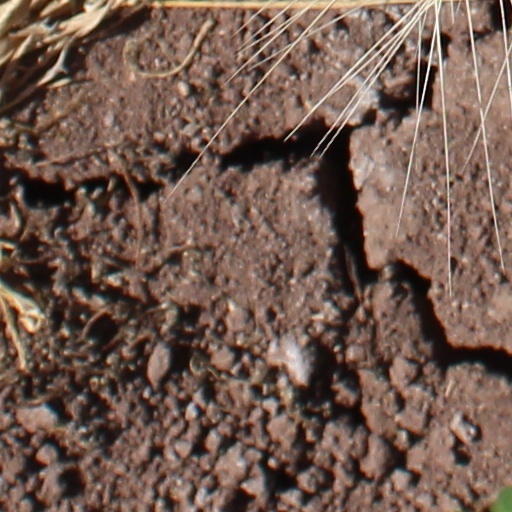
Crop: wheat